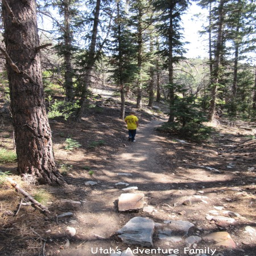
the hike is through the trees most of the time .